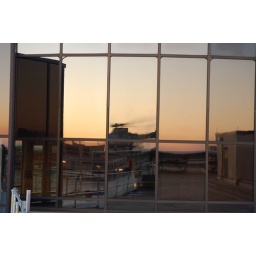
Reflection of Life Flight 1 in the elevator tower glass